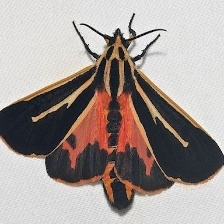
Species: BANDED TIGER MOTH